Predrag Sikimić

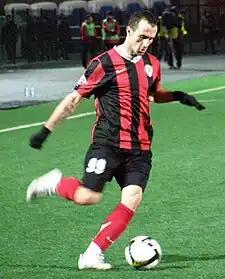
Sikimić with Amkar Perm

Predrag Sikimić (born 29 August 1982) is a Serbian former professional footballer who played as a forward.